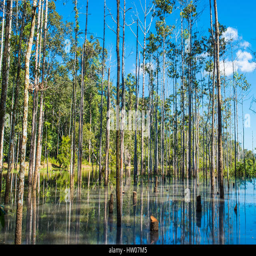
reflections in a little lake